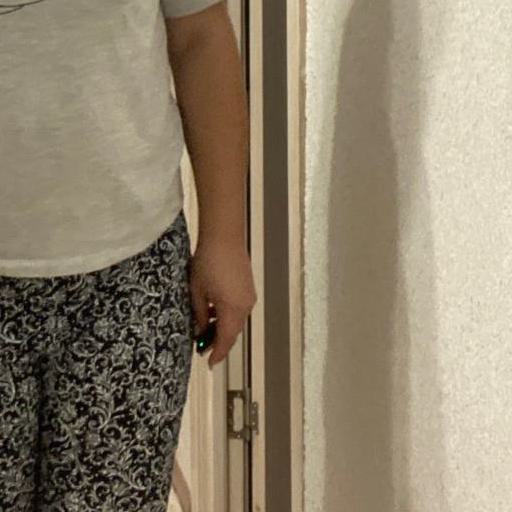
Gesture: no_gesture